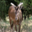
Label: deer